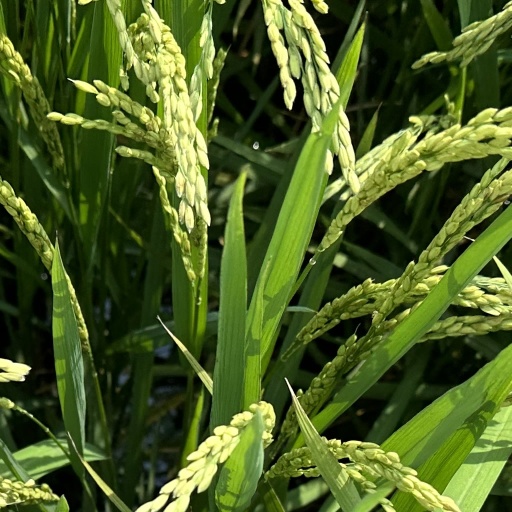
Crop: rice